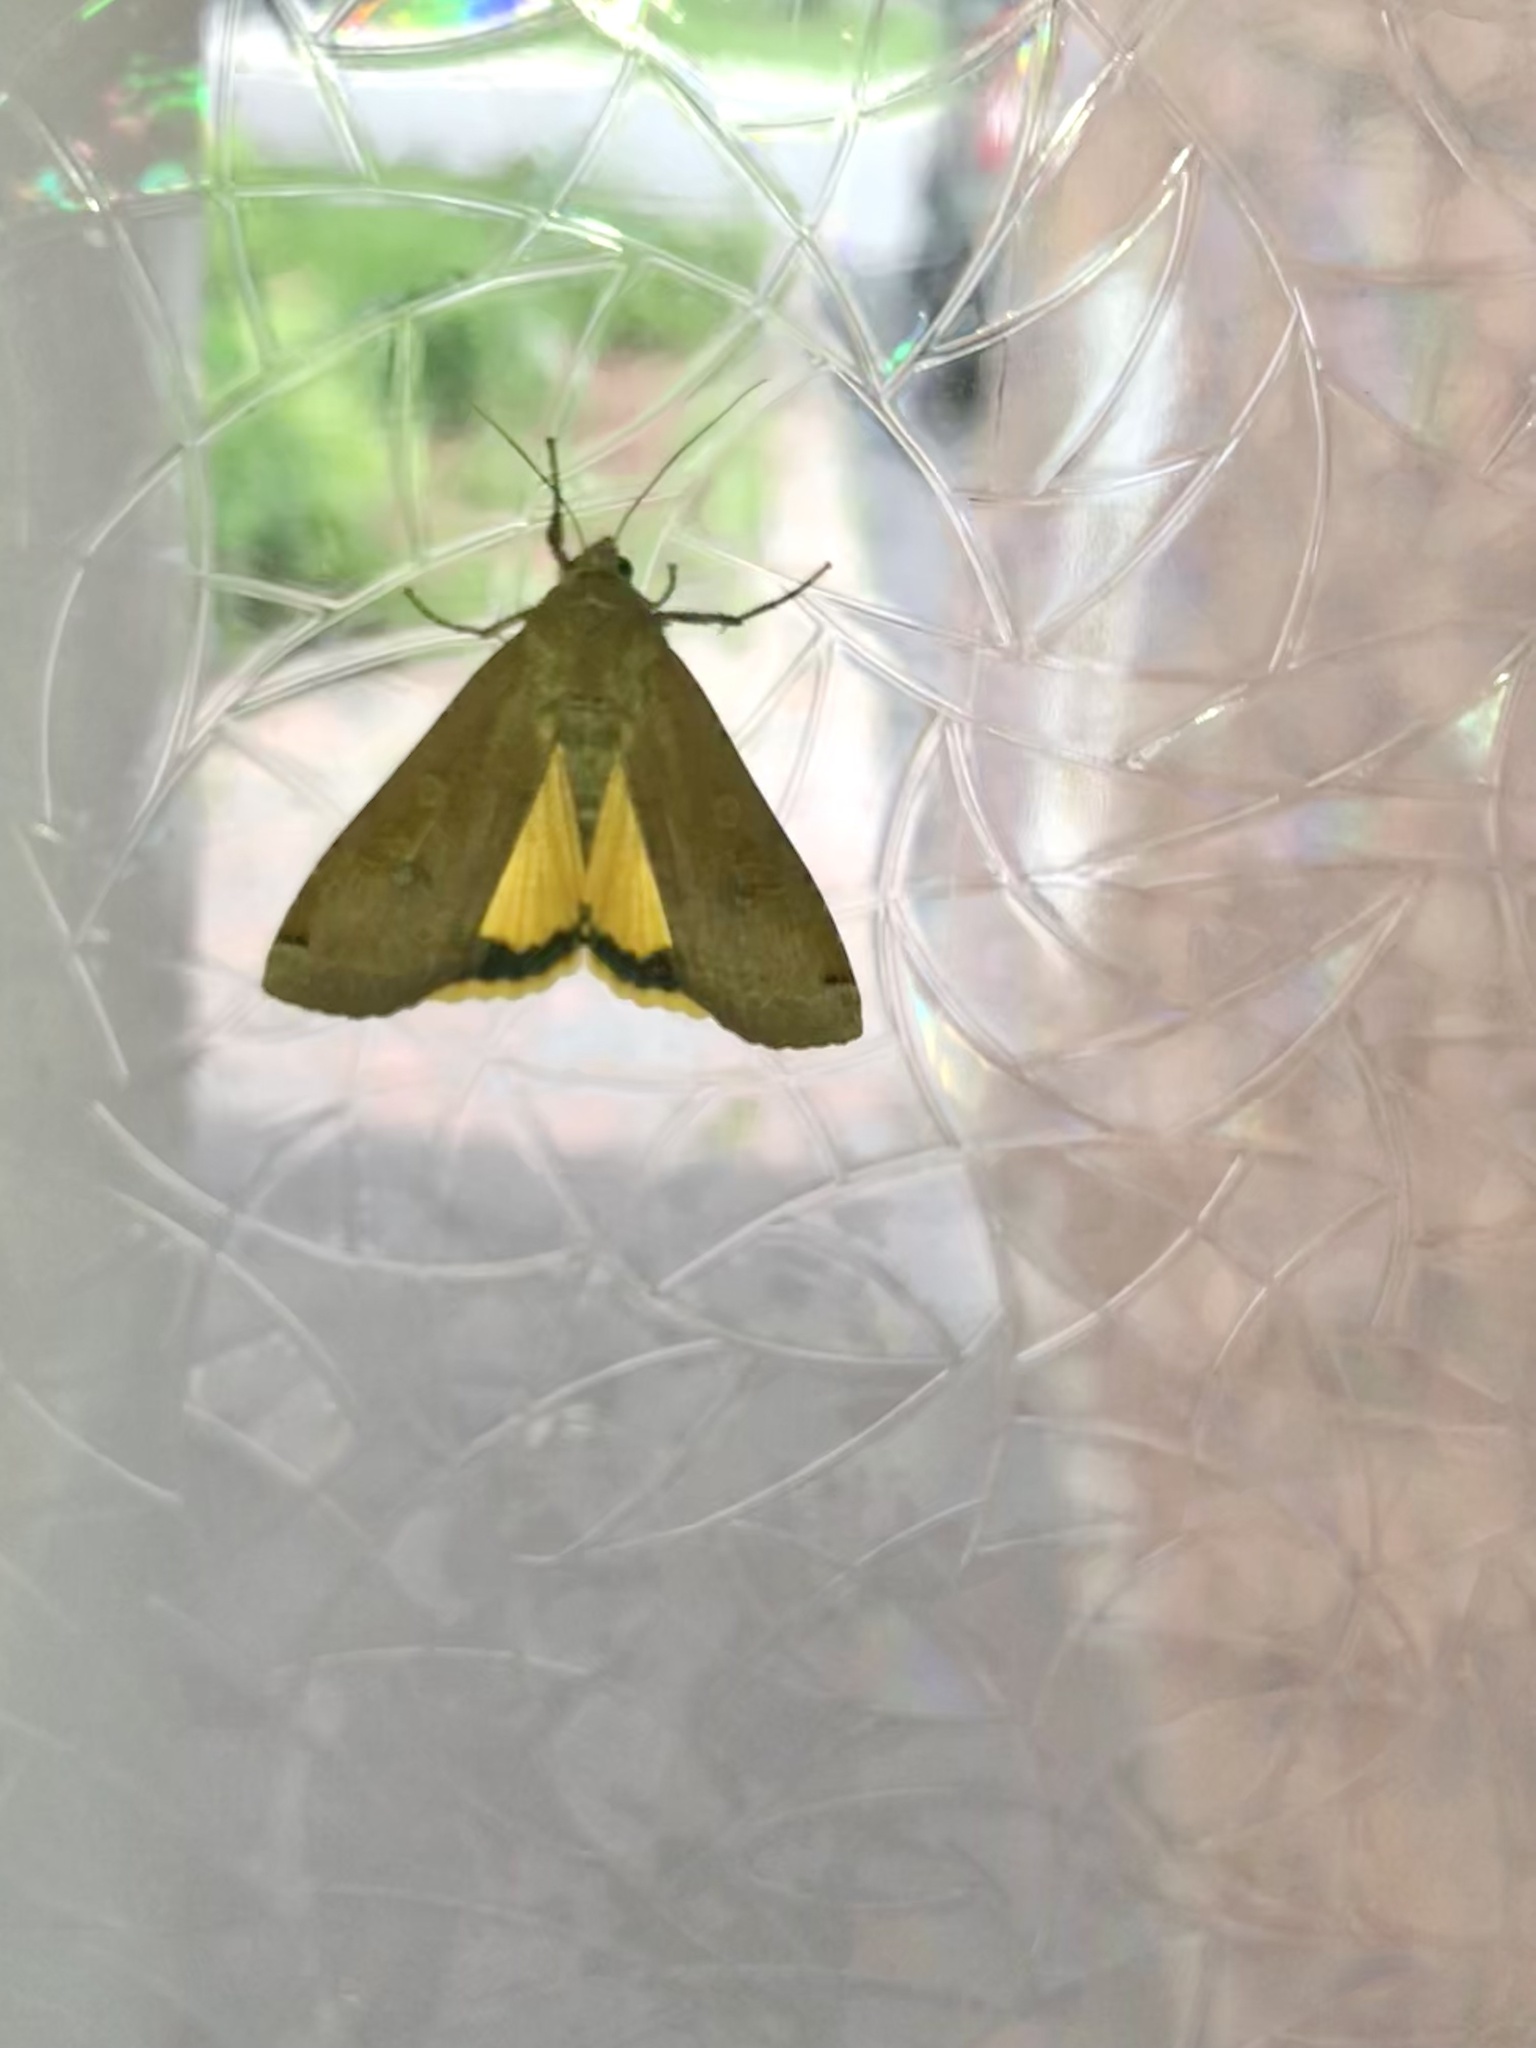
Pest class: cutworms